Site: brandenburg
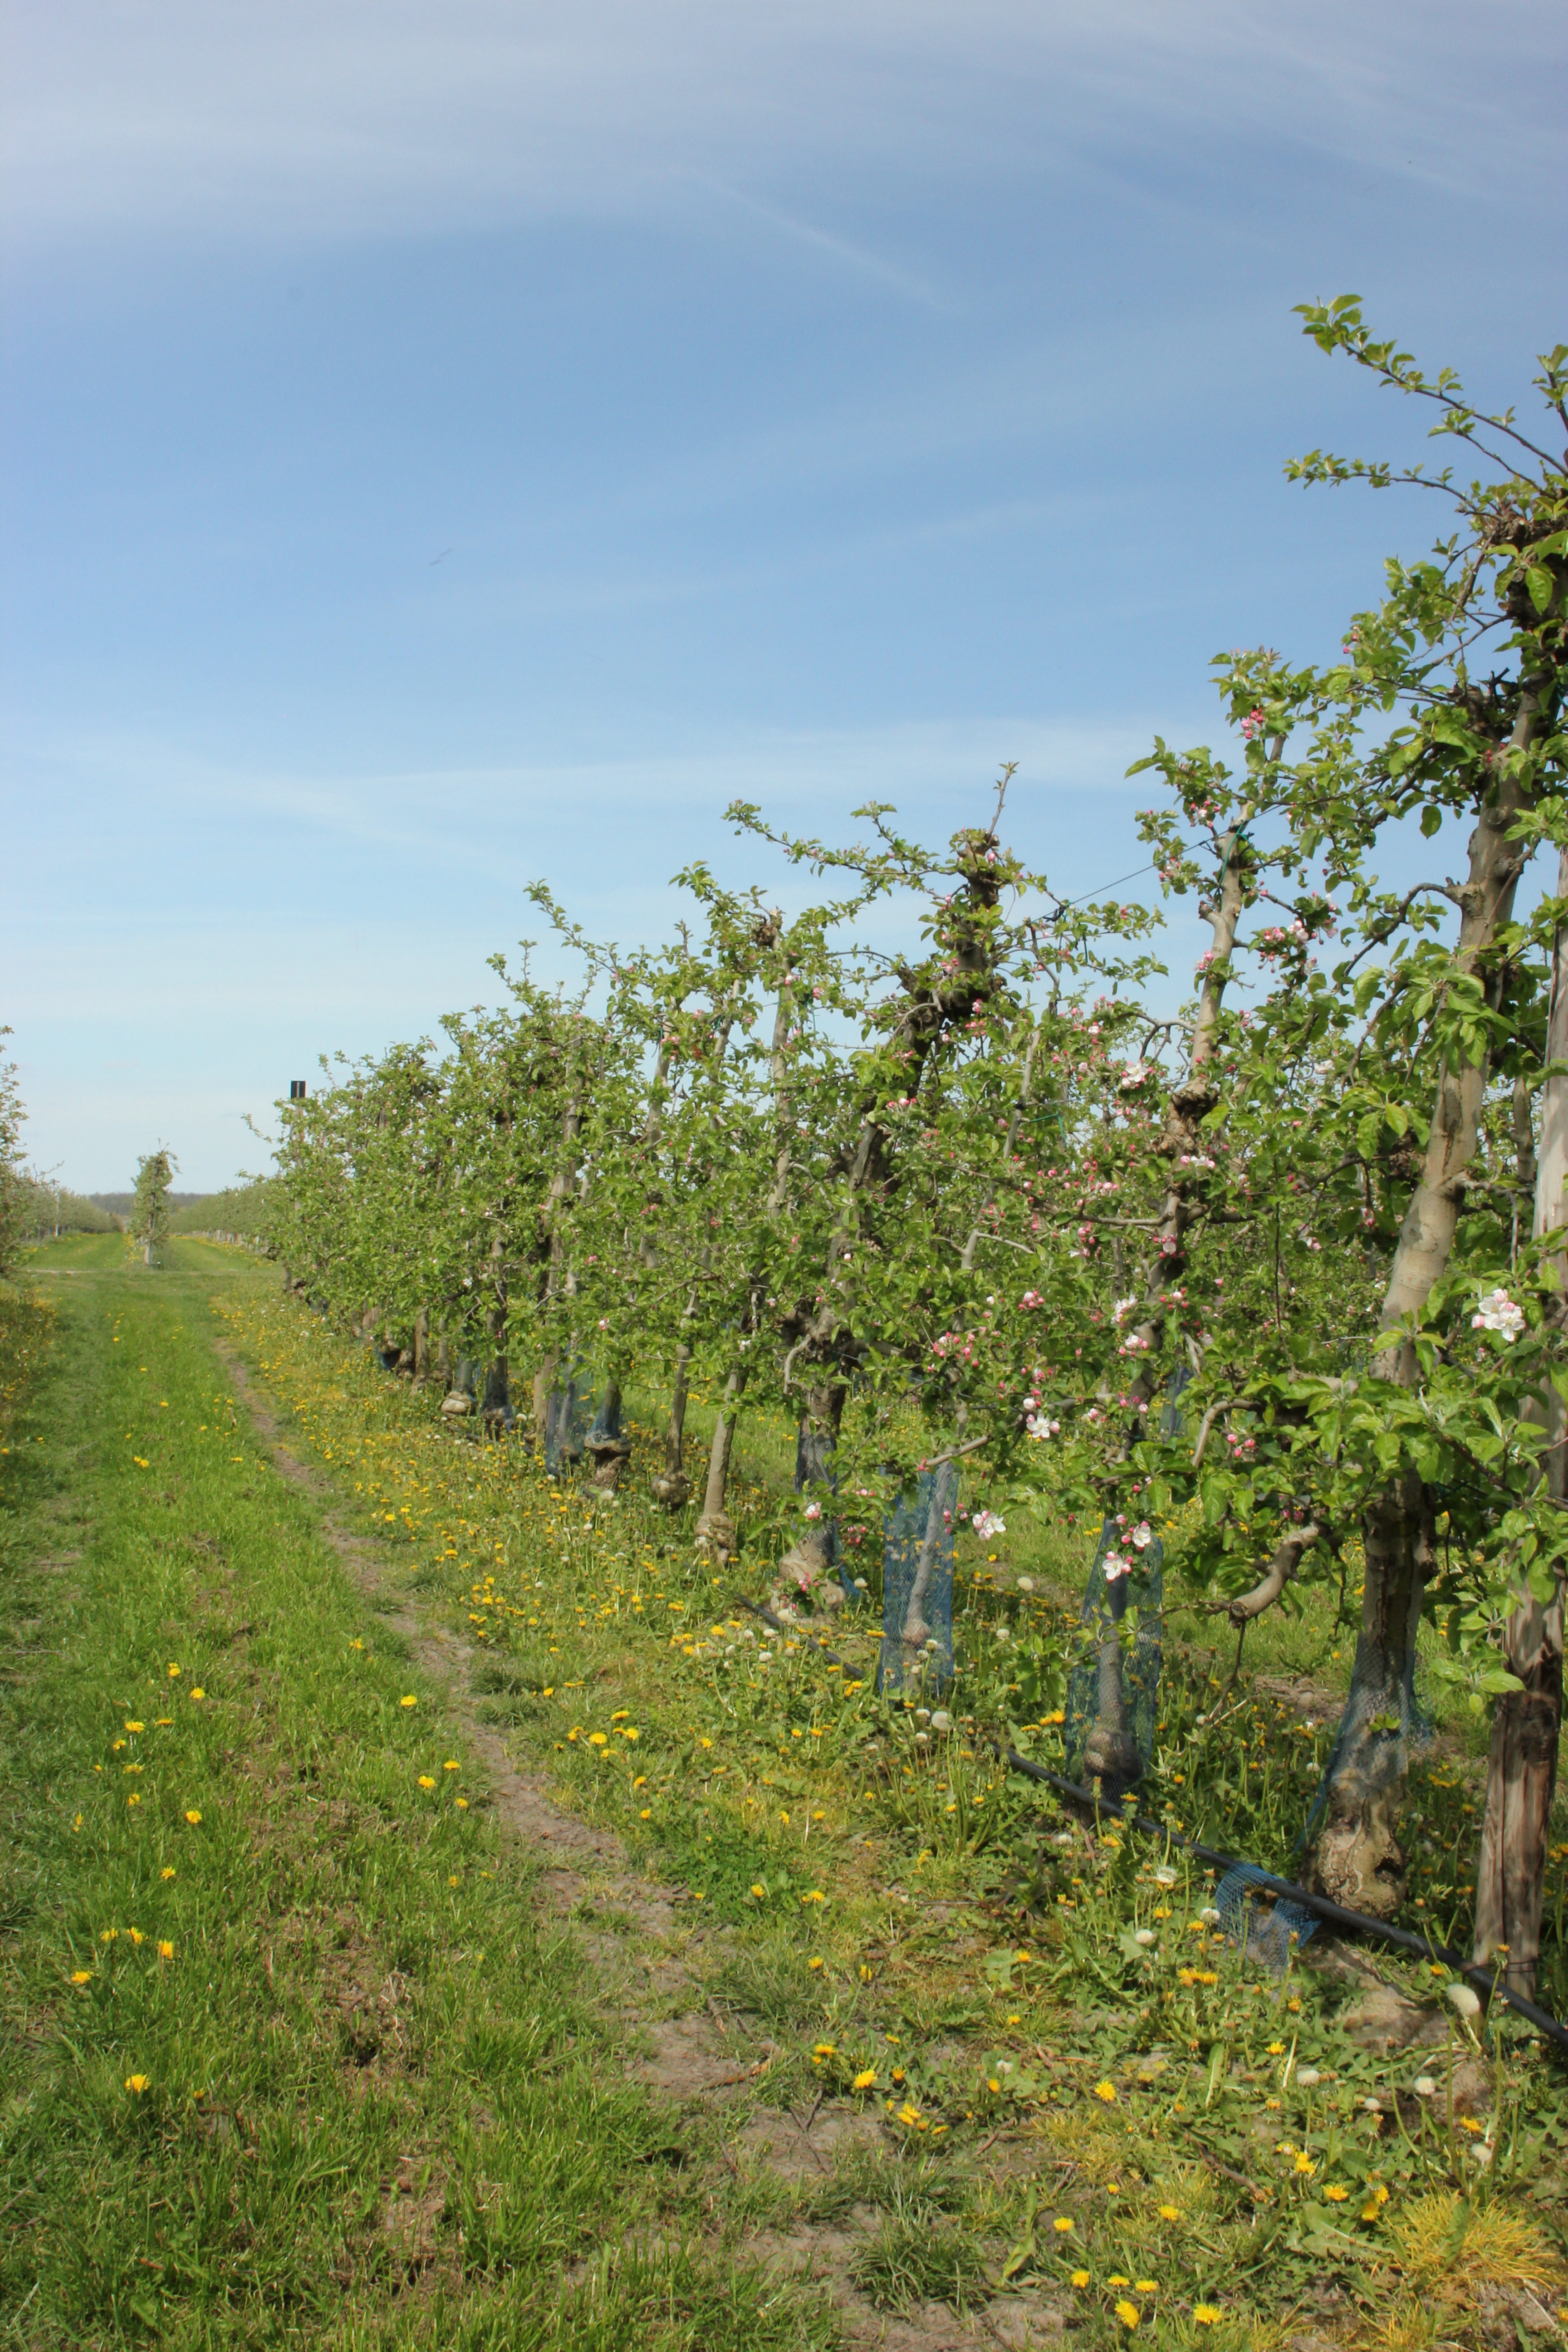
Growth stage (BBCH 60): Flowering